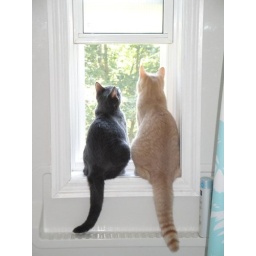
George and Remy love to sit in the bathroom window and watch all the birds in the backyard. Head and tails just a-twitching!